Albinism

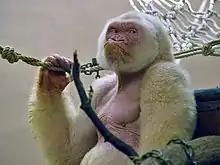
"Snowflake", a blue-eyed western lowland gorilla caught in the wild with Type IV oculocutaneous albinism

It has been claimed that "Squirrels are the only known albino mammals to survive successfully in the wild". The retina of the squirrel ("Sciurus carolinensis") is unusual for mammals as it is rich in cones. Central cell densities are less than 5% lower in albino squirrels than in pigmented individuals. This relatively minor disruption to vision is thought to assist in the survivability of albino squirrels in the wild. This is supported by observations that the behaviour of albinos in the wild, e.g. leaping from branch to branch, is similar to pigmented squirrels.